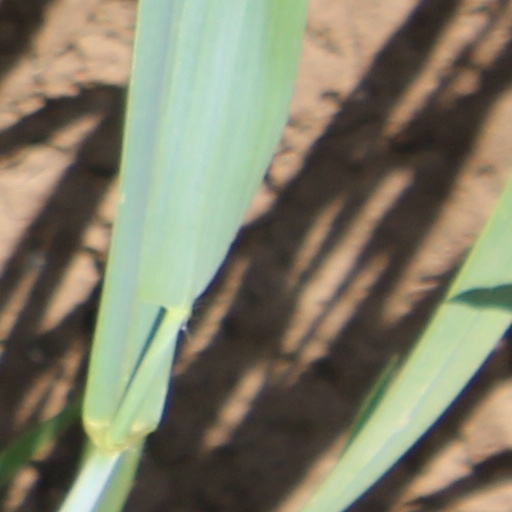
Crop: wheat